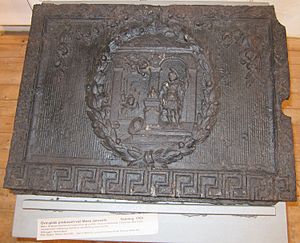
Moss Jernværk / Råstofferne, værket og produkterne
Del af jernovn fremstillet ved Moss Jernverk, fra 1769, af Henrik Bech, motiv: Scævola brænder sin højre hånd på et alter, oval laurbærkrans, pladen har riflet bund, meanderbord nederst og ramme af båndfletning med rosetter. Moss By- og Industrimuseum
Moss Jernverk var et jernværk i Moss i Norge, grundlagt i 1704. Værket var i mange år byens største bedrift, og med kraft fra Mossefossen blev malm hovedsagelig fra Arendalsfeltet smeltet og bearbejdet til en række produkter. Fra midten af 1700-tallet var værket Norges ledende rustningsbedrift og støbte hundredvis af tunge kanoner i jern. Norges første valseværk for jern blev også anlagt her.